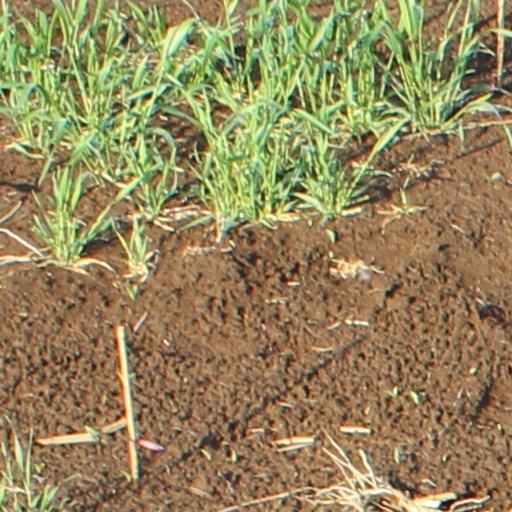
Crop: wheat